Presidency of Michel Temer

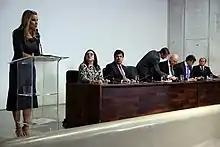
First lady Marcela Temer speaks during the signing of a cooperation agreement with universities on the "" programme

Michel Temer declared that he intended to continue investing in existing social programmes, such as '. In addition, he launched the ' programme aimed at provising in-person care for all children of ' beneficiaries. The plan included the hiring of 80,000 people with complete high school education and a cost of R$2 billion a year, with the goal of providing assistance to children up to the age of three, covering a period considered vital for cognitive development. The professionals hired were called ', because they would enter the homes of people who received the Bolsa Família, with a target of six homes for each "visitador" in one working day. The total number of beneficiaries of the programme would reach 13.904 million families in four million homes. In poorer environments, it is very difficult to stimulate children in early childhood. The repercussions can be devastating for the rest of these individuals' lives, who sometimes end up having problems with literacy and social interaction.